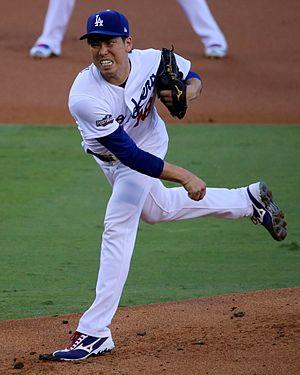
Kenta Maeda est un lanceur droitier des Dodgers de Los Angeles de la Ligue majeure de baseball.